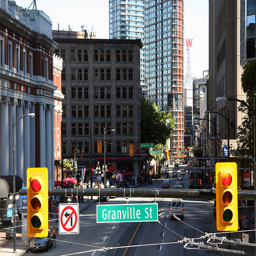
A traffic light suspended over a street in a city with tall buildings.
View of a downtown behind two red traffic lights crossing Granville St.
an image of a busy street scene with traffic
A large city street has multiple traffic lights.
Two traffic lights are red in a city with very tall buildings.